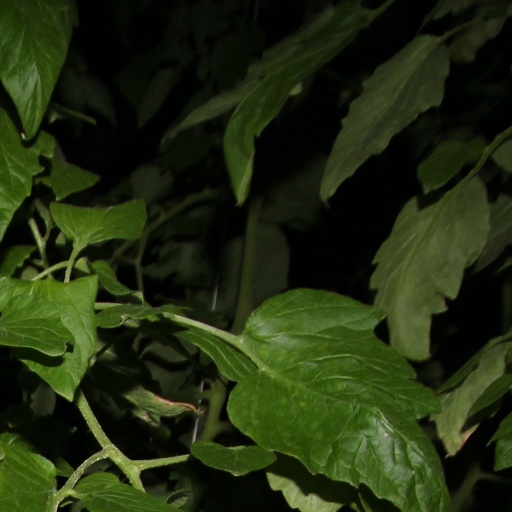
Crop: tomato